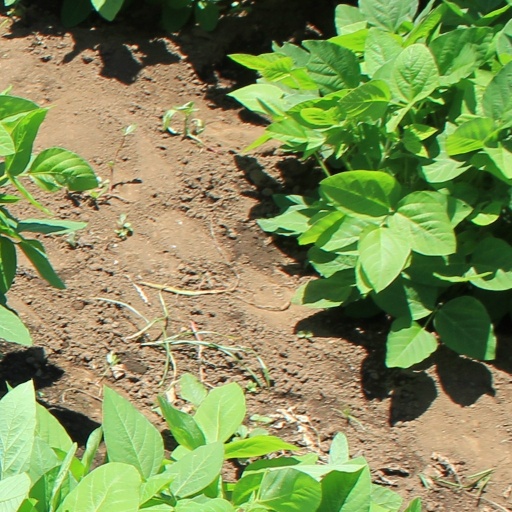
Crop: soybean